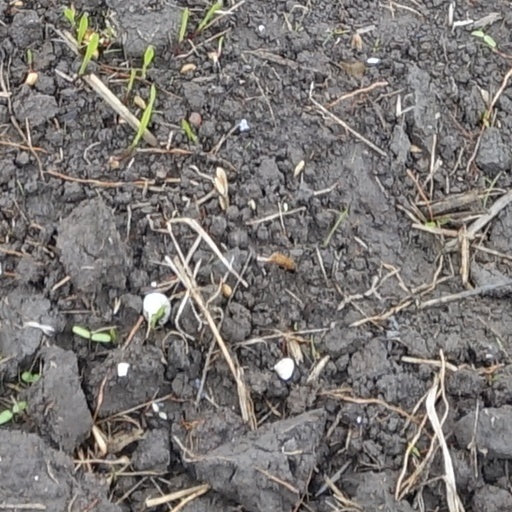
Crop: wheat